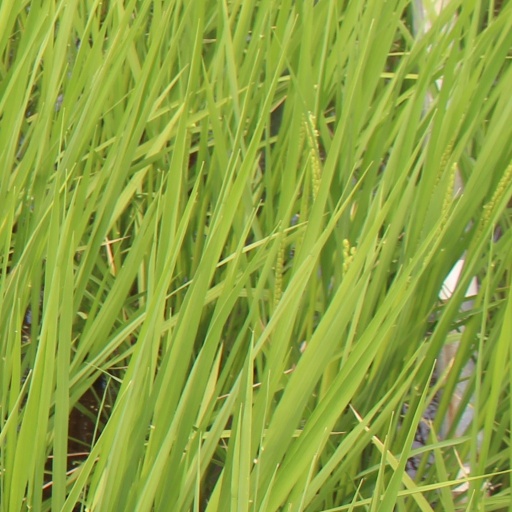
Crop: rice